Nissan 240SX

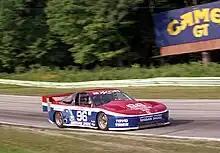
Nissan 240SX IMSA GT racing car.

The 240SX was praised by journalists for sharp steering and handling (thanks to front MacPherson struts and a rear multilink suspension) and relatively light weight, but was regarded in the automotive press as being underpowered. The engine, while durable and relatively torquey, was a heavy iron-block truck unit that produced meager power for its relatively large size. It was only modestly improved by the change to the DOHC version in 1991. Furthermore, despite the modest power output, relatively low weight, and good aerodynamics, gas mileage was mediocre. These engines are the primary difference between the North American 240SX and the international-market Silvia/180SX/200SX. The KA24DE did not come turbocharged while the CA18DET and SR20DET did. Other differences include a standard limited-slip differential on overseas and Canadian models, available digital climate control in Japan, and manual seat belts standard in Japan and Canada vs. automatic restraint seatbelts in the U.S.